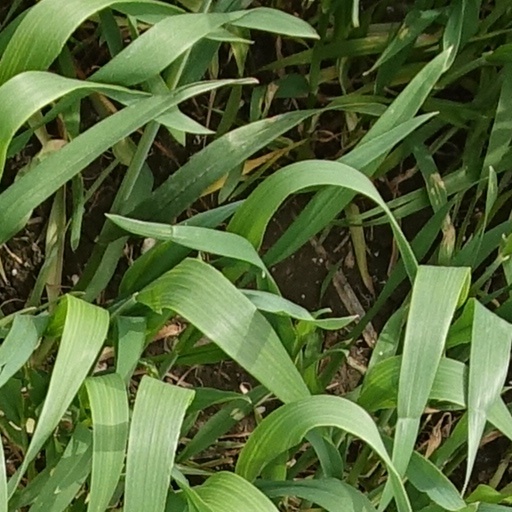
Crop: wheat